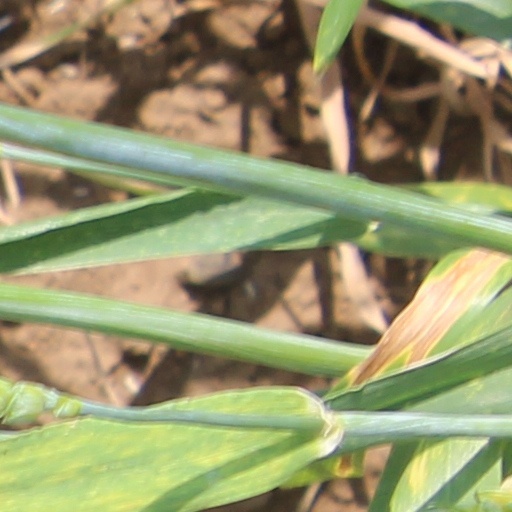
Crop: wheat